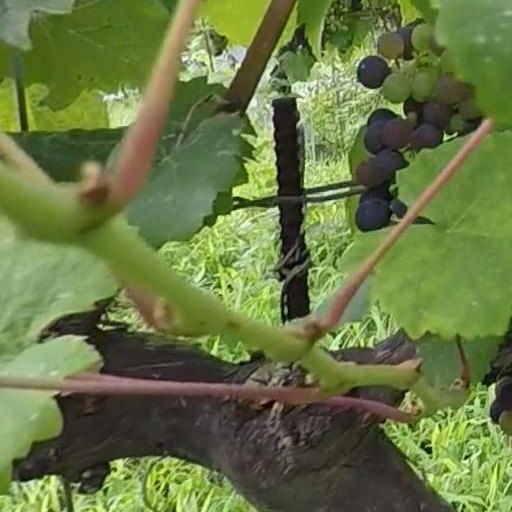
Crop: grape